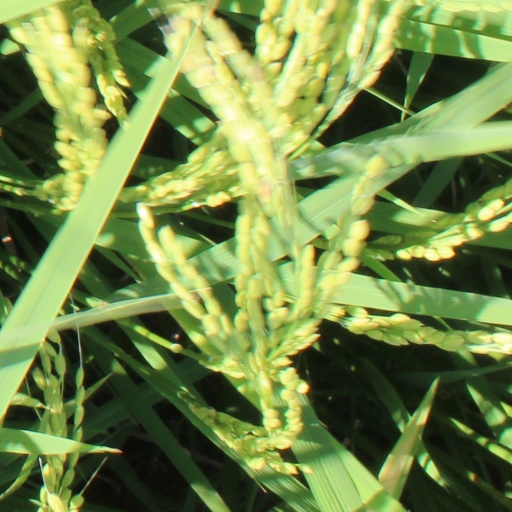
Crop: rice